Community boards of New York City

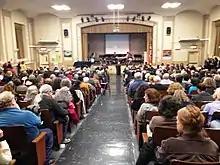
A February 2016 meeting of Manhattan Community Board 12

The Board of Standards and Appeals generally has jurisdiction over special-use permits of a local nature (along with zoning variances), such as for gas stations, clubs, camps and public utility installations, and its approval process deviates from the ULURP by allowing community and borough boards to review and recommend applications; the City Planning Commission retains jurisdiction for projects that have greater impact or involve planning issues beyond the local neighborhood. Projects that are "as-of-right" (i.e. the city has no discretion) are not subject to community review. The City Charter also allows community boards to submit their own plans for the development, growth, and improvement of their communities. However, few community boards have taken advantage of this ability.